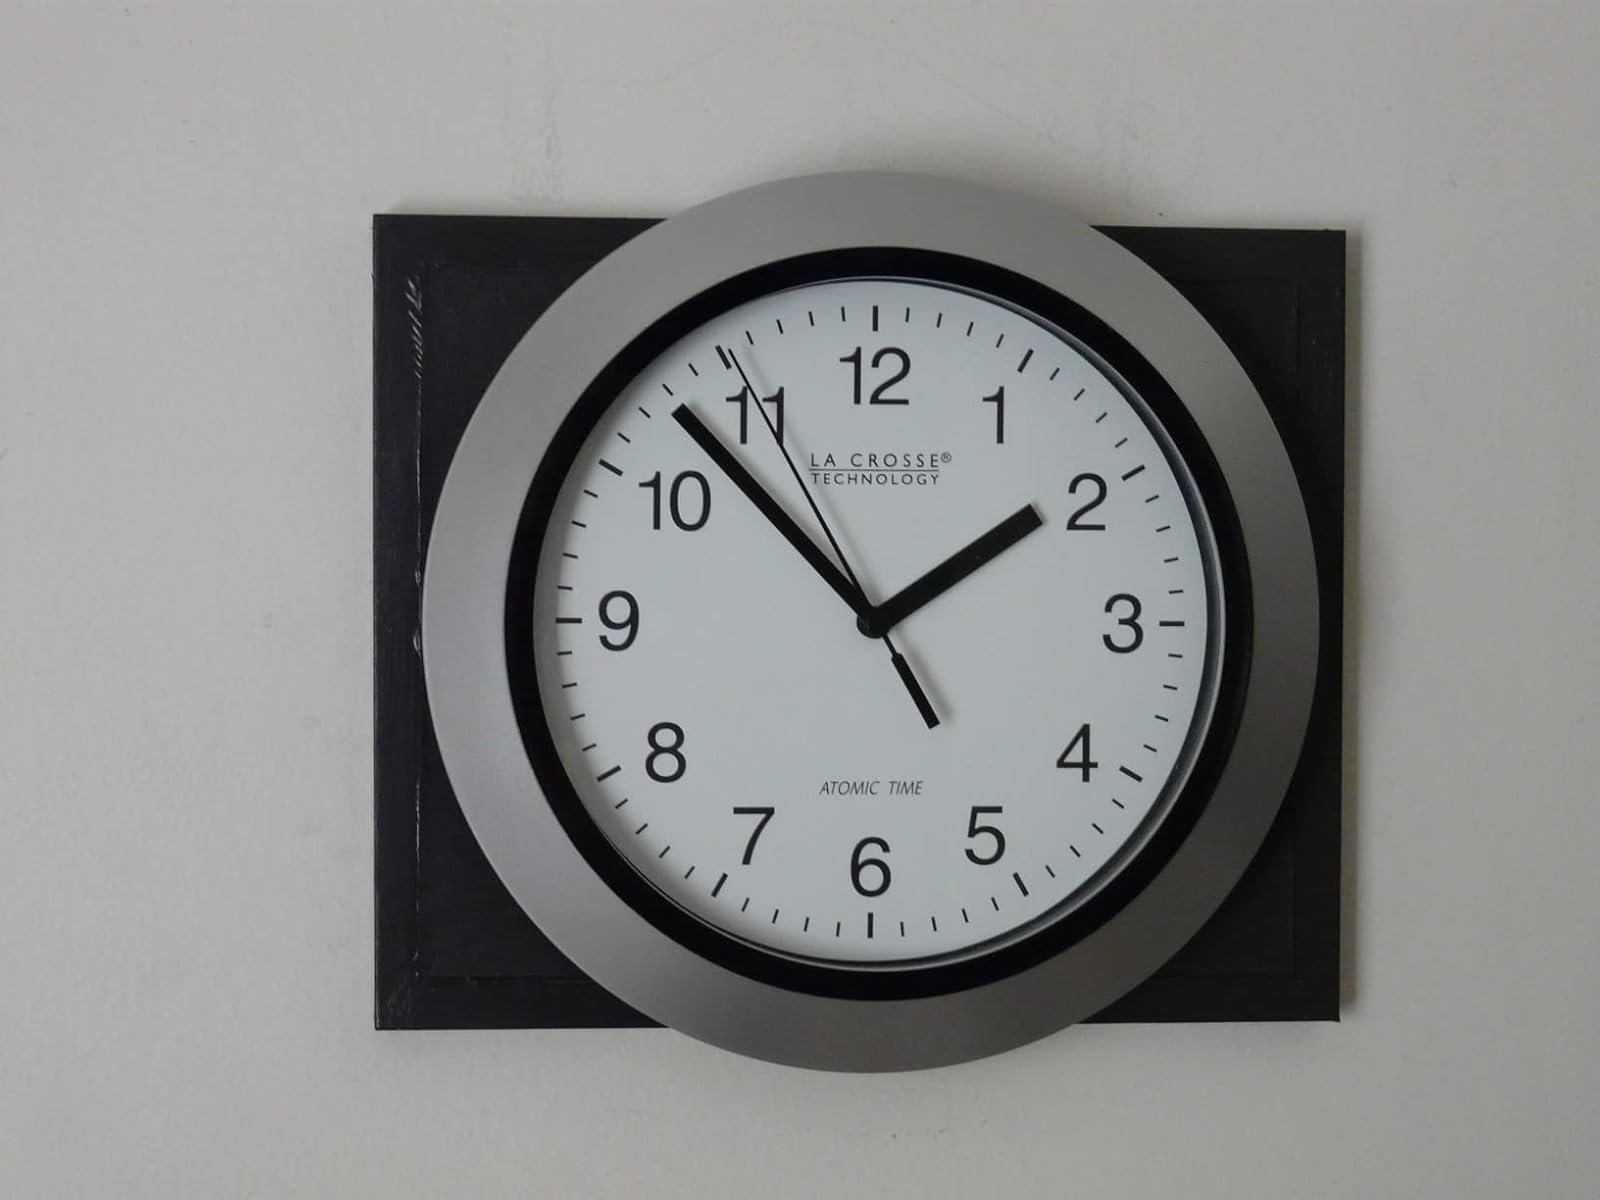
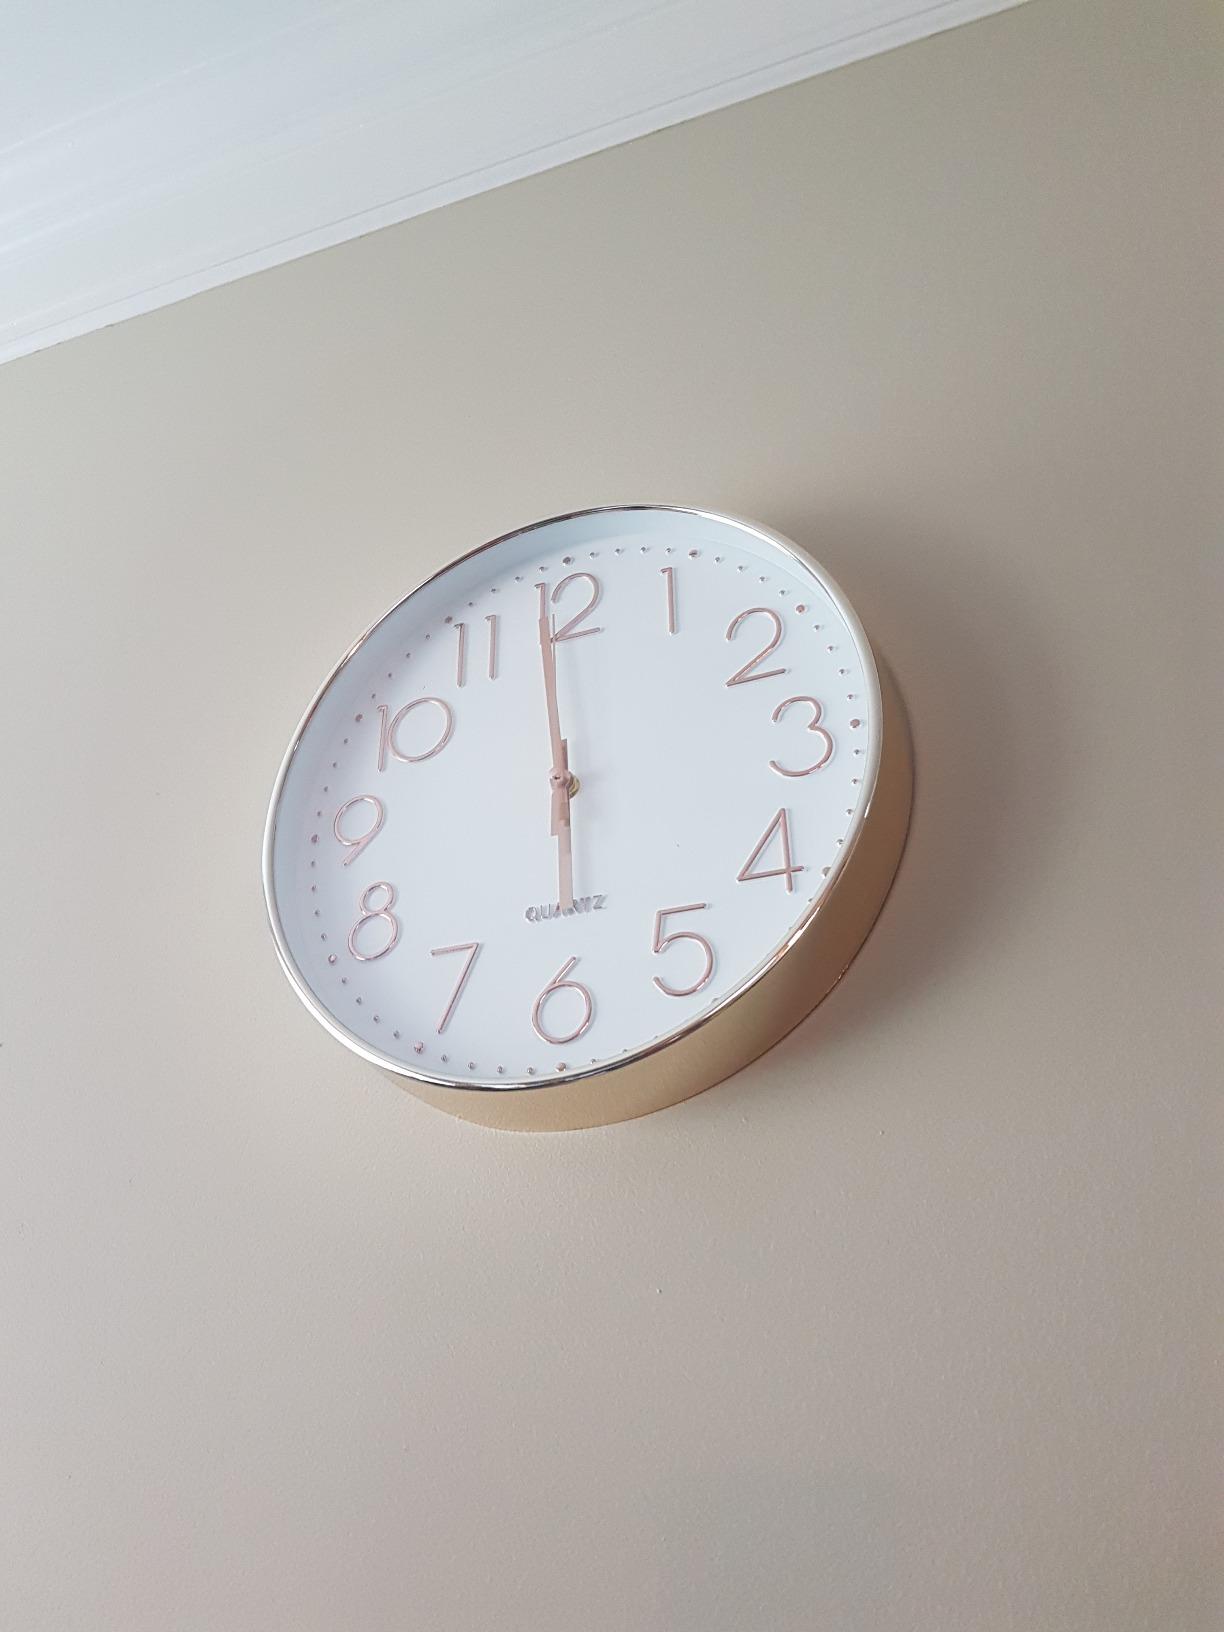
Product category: clock
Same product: no